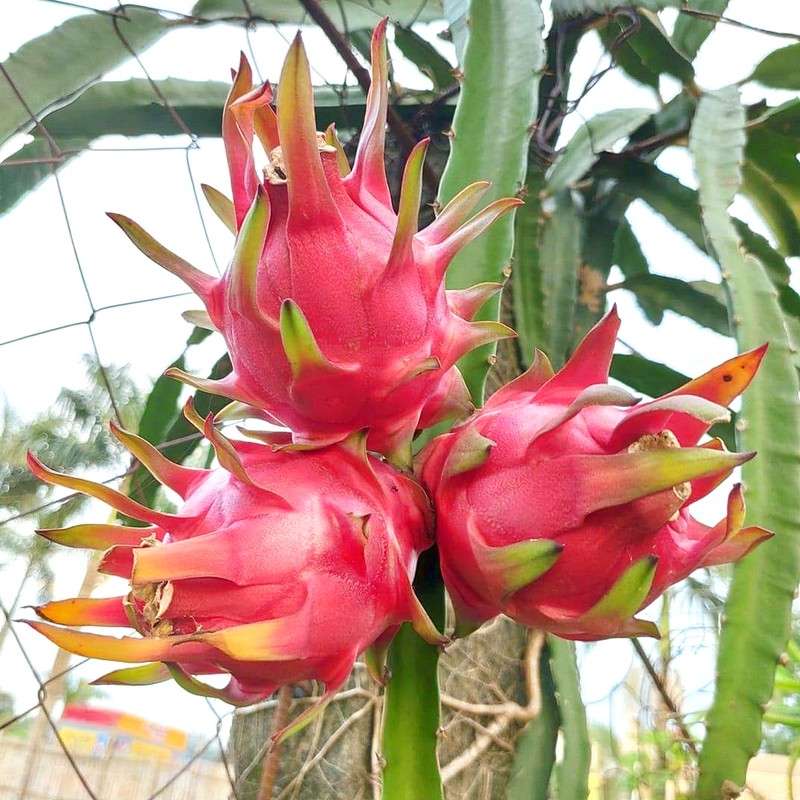
Label: Fresh Dragon Fruit